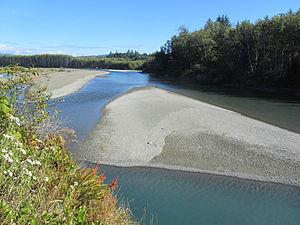
Le fleuve Hoh est un cours d'eau d'environ 90 km de long qui s'écoule dans l'État de Washington au nord-ouest des États-Unis.